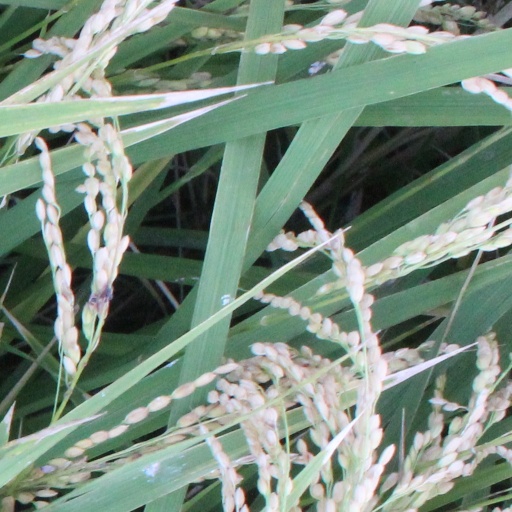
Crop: rice